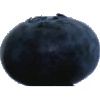
Label: Blueberry 1